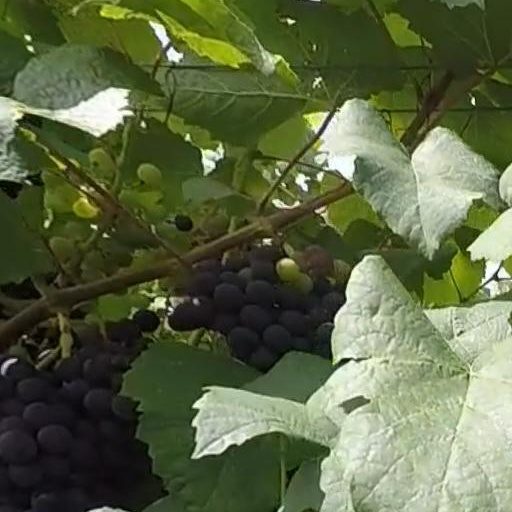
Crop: grape